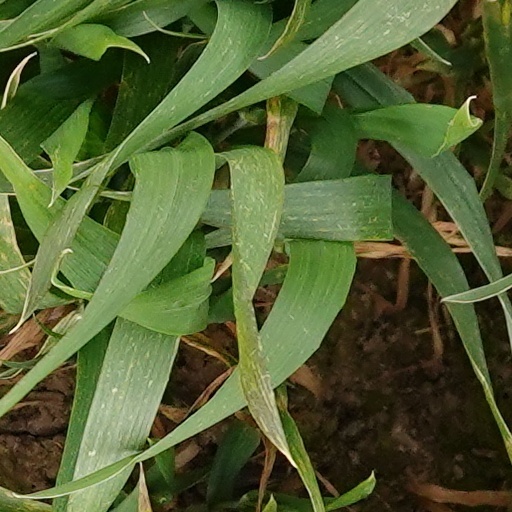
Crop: wheat